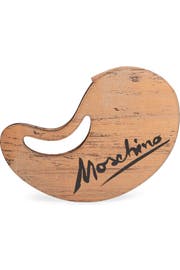
this calfskin clutch shaped like an artist palette paint a perfect picture of the brand s playful aesthetic